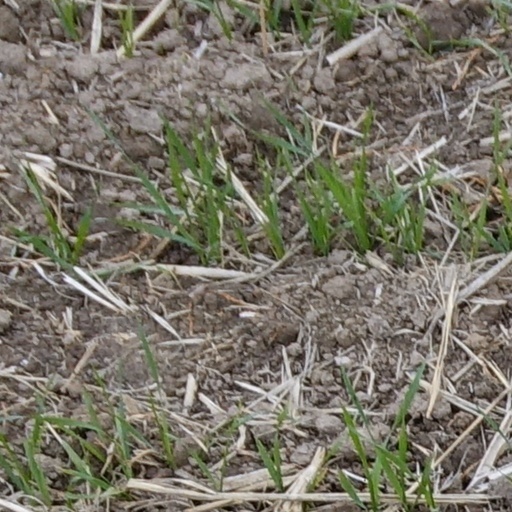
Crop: wheat